Sports in Canada

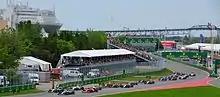
The opening lap of the 2015 Canadian Grand Prix. The auto race has been held since 1967.

The Canadian Grand Prix Formula One auto race had been conducted every year since 1967, and since 1978 had been held at the Circuit Gilles Villeneuve in Montreal, apart from 1987 when a dispute arose between brewers Labatts and Molson over sponsorship, again in 2009 when the race was not on the FIA calendar for one year, and most recently in 2020 and 2021 due to the COVID-19 pandemic. The track was named for Canada's first Grand Prix driver, the late Gilles Villeneuve, whose son, Jacques, won the Formula One World championship in 1997.